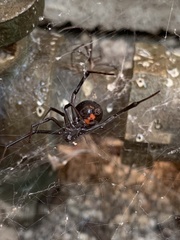
Species: Lactrodectus_hesperus